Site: brandenburg
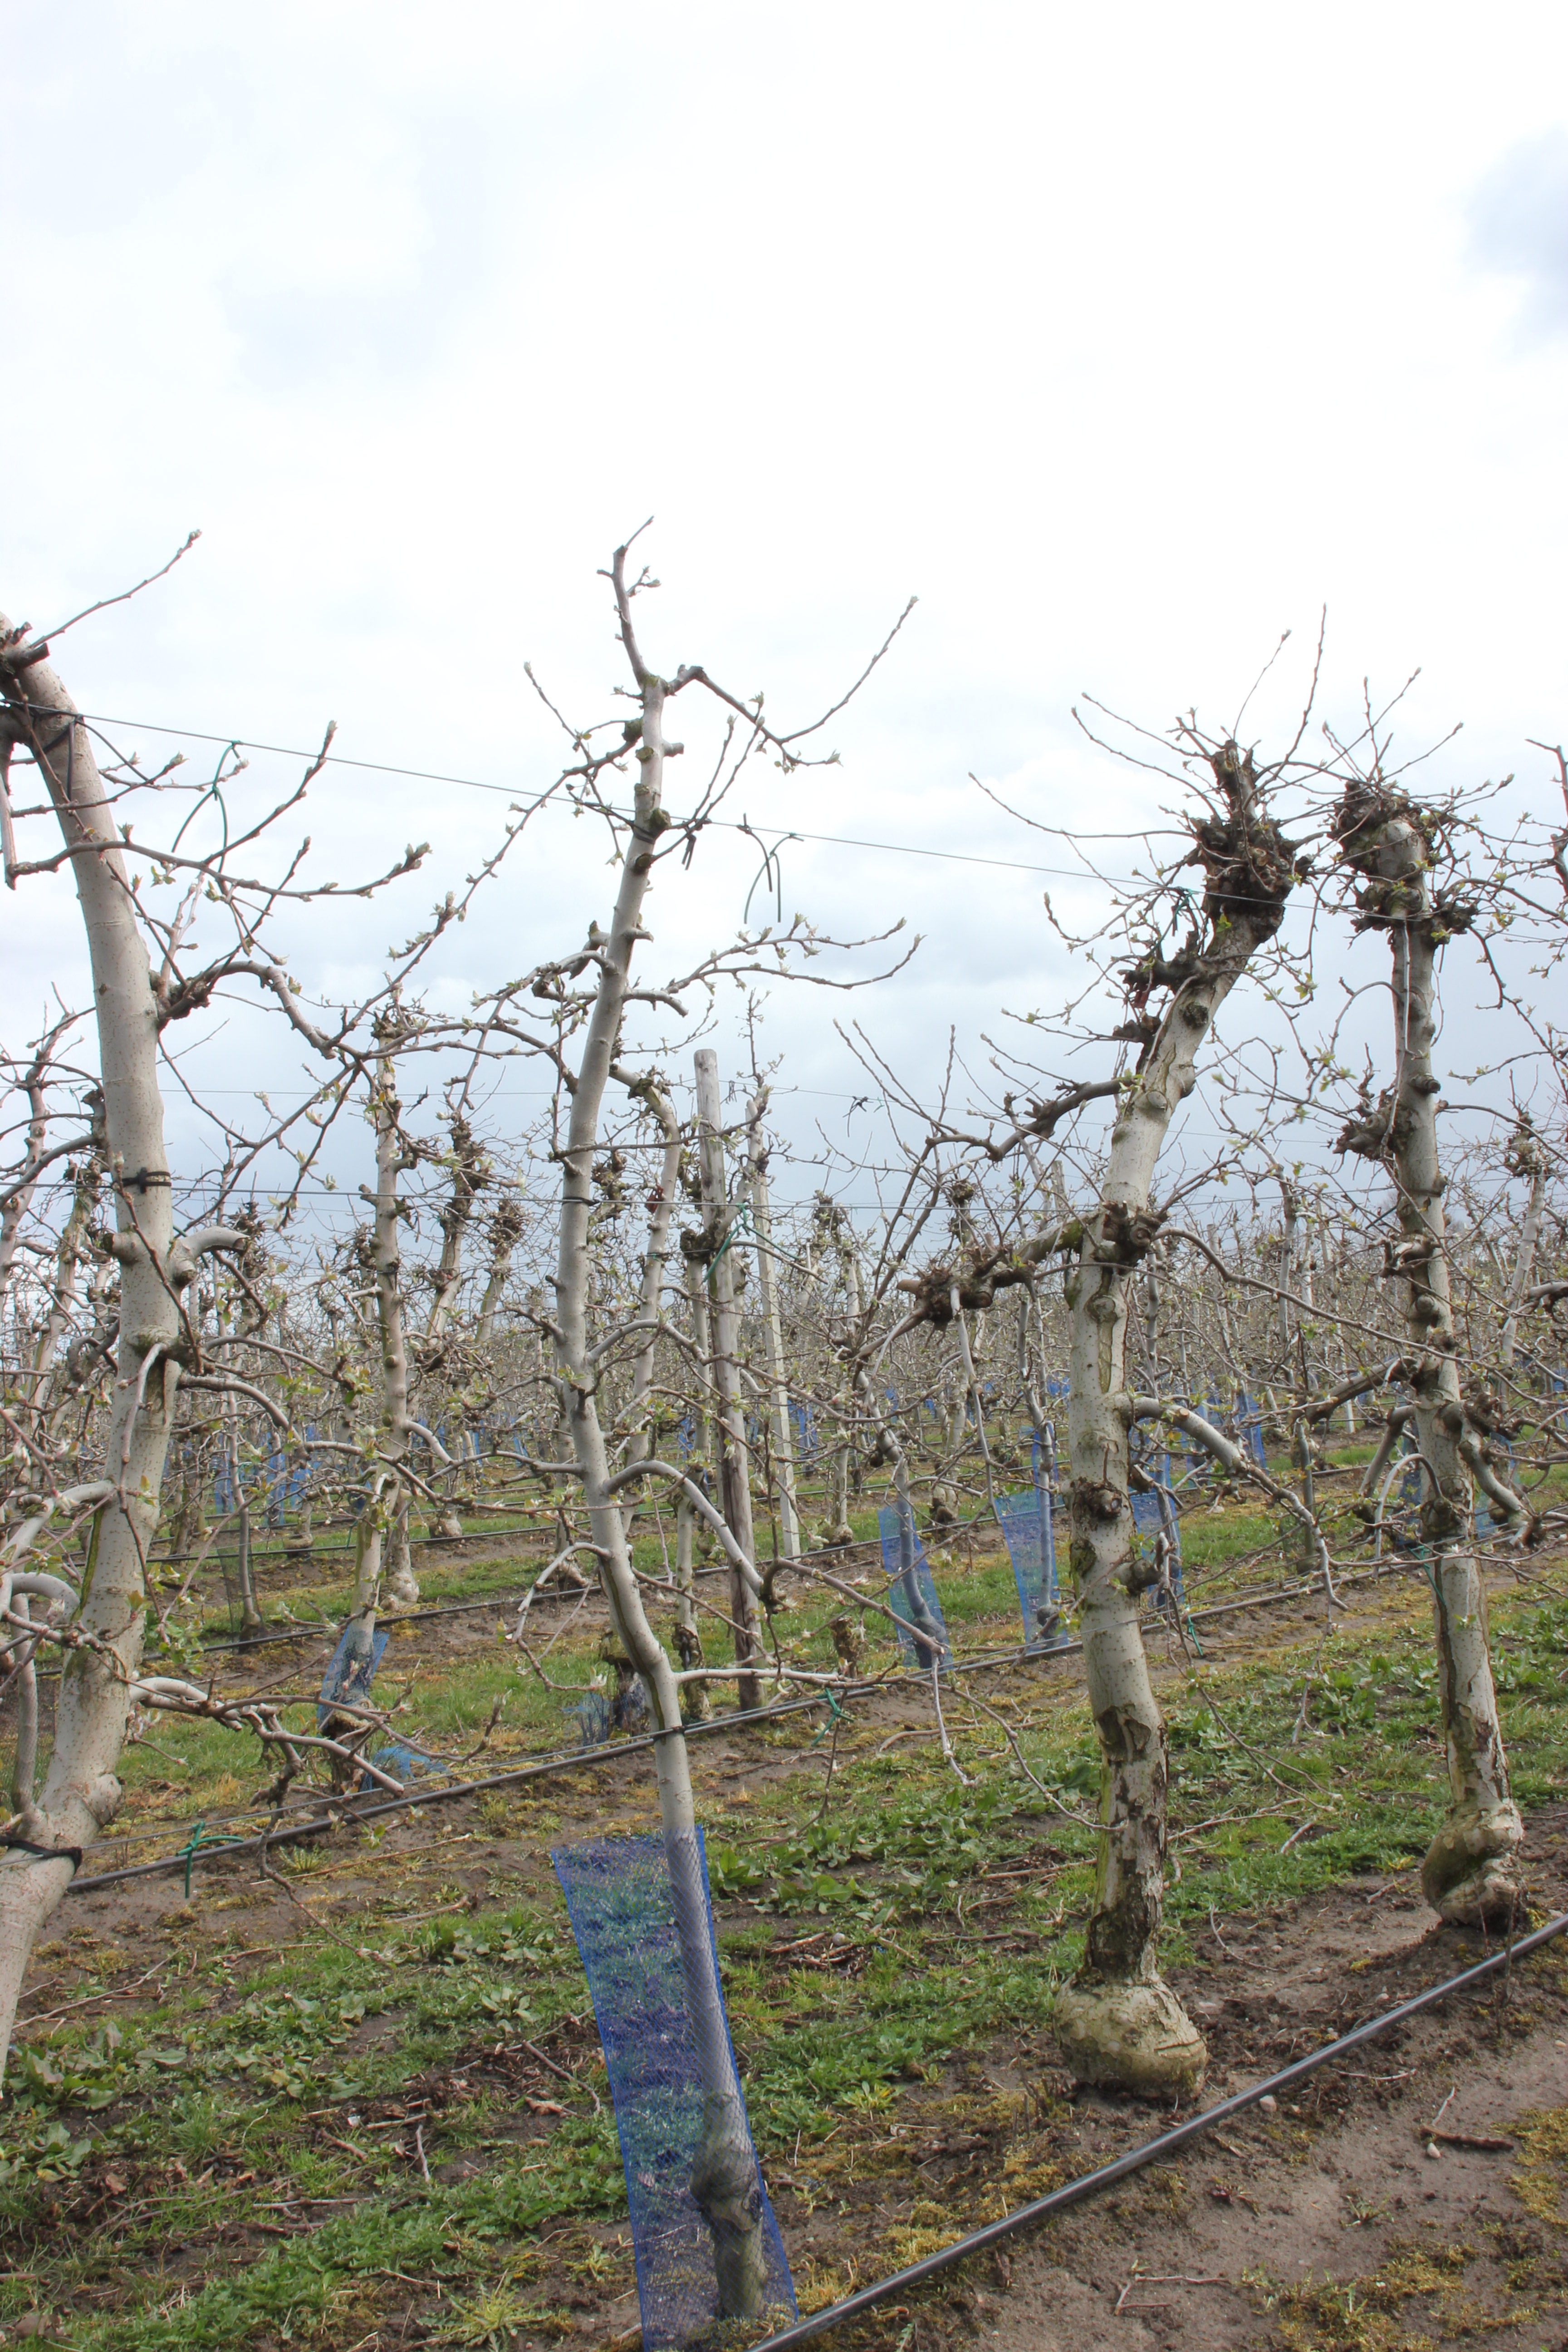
Growth stage (BBCH 55): Inflorescence emergence